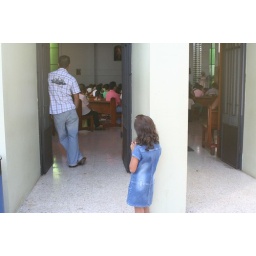
girl in blue watching church